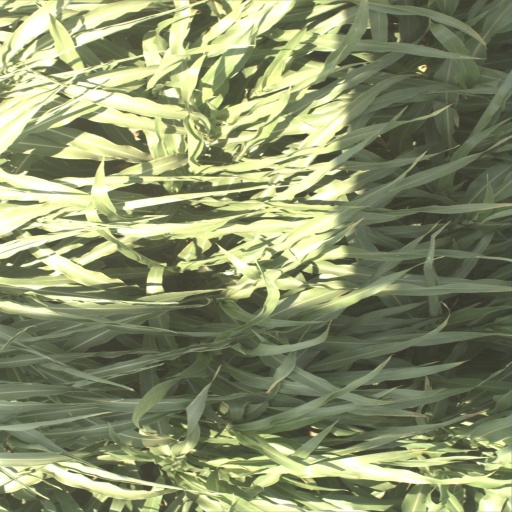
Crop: sorghum